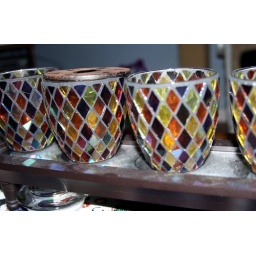
stained glass candle holder in very dark light